Nnamdi Azikiwe

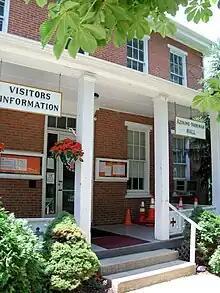
Azikiwe-Nkrumah Hall, Lincoln University

At the start of his career, Azikiwe competed in boxing, athletics, swimming, football and tennis. Football was brought to Nigeria by the British as they colonized Africa. However, any leagues that were formed were segregated. Nnamdi saw this as an injustice and he emerged as a leader in terms of connection sports and politics at the end of the colonial period. In 1934, Zik was denied the right to compete in a track and field event because Nigeria was not allowed to participate. This happened another time because of his Igbo background, and Zik had decided that enough was enough, and wanted to create his own club. Nnamdi founded Zik's Athletic Club (ZAC) which would open its doors to sportsmen and women of all races, nationalities, tribes, and classes of Nigeria. In 1942, the club went on to win both the Lagos League and the War Memorial Cup. After these victories, Nnamdi opened up more ZAC branches throughout Nigeria. During the war years ZAC would go on tours. ZAC matches would happen all over the country, and it made the people of Nigeria feel a sense of unity and nationalism that would help them fight for freedom.